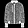
Label: Coat